Thrasyvoulos Manos

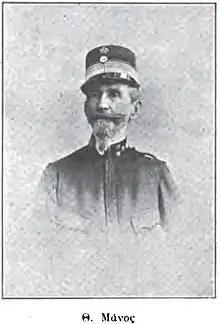
Thrasyvoulos Manos 1894

Thrasyvoulos Manos (1835–1922) was an officer, later Major general of the Hellenic Army.